Regina Elena-class battleship

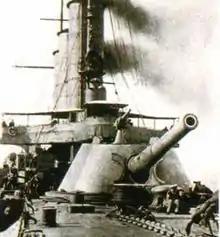
"Vittorio Emanuele"s forward gun turret

The "Regina Elena"s were armed with a main battery of two 40-caliber guns placed in two single gun turrets, one forward and one aft. The turrets were placed well clear of the superstructure, giving them a wide arc of fire, close to 300 degrees of rotation. Electric power was used for training and elevation of the turrets and ammunition handling. The lighter main battery, compared to other pre-dreadnought type battleships that typically carried twice as many heavy guns, was criticized by some observers, but Dr. Philip Alger, writing in "Proceedings of the United States Naval Institute" noted that "it should be borne in mind that a pair of guns in a turret do not make twice as good shooting as a single gun," and that given the limited displacement of the design, it "was the wisest choice that could be made." Fire control for the guns was provided by Barr and Stroud rangefinders mounted on the conning tower. The ammunition magazines were fitted with refrigeration systems to minimize the risk of accidental explosions.